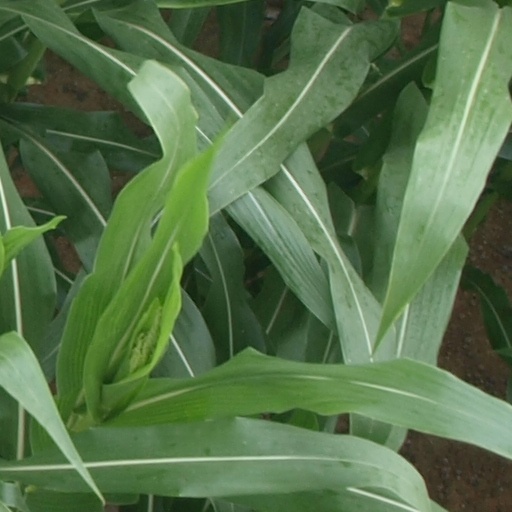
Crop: maize; corn